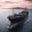
Label: ship